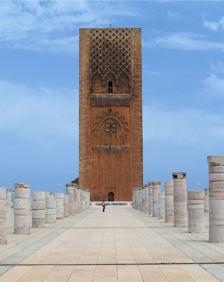
Building: Hassan Tower
Country: Morocco
Year built: 1199
Historic monument in Rabat, Morocco Hassan Tower Native name صومعة حسان ( Arabic ) Location Rabat, Morocco Coordinates 34°01′26.98″N 6°49′22.17″W / 34.0241611°N 6.8228250°W / 34.0241611; -6.8228250 Built 1191-1199 CE Architectural style(s) Moorish ( Almohad ) Hassan Tower or Tour Hassan ( Arabic : صومعة حسان ; is the minaret of an incomplete mosque in Rabat , Morocco . It was commissioned by Abu Yusuf Yaqub al-Mansur , the third caliph of the Almohad Caliphate , near the end of the 12th century. The tower was intended to be the largest minaret in the world, and the mosque, if completed, would have been the largest in the western Muslim world . When al-Mansur died in 1199, construction on the mosque stopped. The minaret was left standing at a height of 44 meters. The rest of the mosque was also left incomplete, with only the beginnings of several walls and 348 columns being constructed. The tower, along with the remains of the mosque and the modern Mausoleum of Mohammed V , forms an important historical and tourist complex in Rabat. Name Although the tower and the mosque were commissioned by Abu Yusuf Yaqub al-Mansur , the monument is known as the "Hassan" Tower or the al-Hassan Mosque. How the monument came to be given this name is unknown, although the name's use is attested as early as the 13th century. One suggestion is that it may have been the architect's name, but this is not substantiated. History The ruins of the Hassan Tower and mosque in 1916 The patron who constructed the Hassan Tower is Yaqub al-Mansur, ruler of the Almohad Caliphate , a Berber Muslim empire in the Maghreb and Iberia . Al-Mansur had made the decision to construct a new fortified imperial capital, called al-Mahdiyya or Ribat al-Fath , on the site of what is now the medina (old city) of Rabat, with new walls extending over a vast area beyond the old Kasbah . This project also included the construction of an enormous mosque for this capital, of which the Hassan Tower was to be the minaret . Construction of the mosque began in 1191, though the year 1195 is sometimes also cited due to historical reports by Mármol claiming that the creation of Ribat al-Fath was intended to commemorate al-Mansur's victory at the Battle of Alarcos . (The name Ribat al-Fath , at any rate, is believed to have been chosen after this victory. ) The tower, like the Giralda of Seville in Al Andalus (modern day Spain ), was modeled on the minaret of the Koutoubia Mosque in Marrakesh , but also drew influence from the ancient Egyptian Lighthouse of Alexandria for its height and method of ascendancy, a series of ramps. Yaqub al-Mansur conducted other works in Rabat, most notably the construction of new city walls and gates and additions to the Kasbah of the Udayas . Despite all this work and expense, the Almohad capital remained at Marrakesh and was never actually moved to Rabat. After Yaqub al-Mansur's death in 1199 the mosque and the new capital remained unfinished and his successors lacked the resources or the will to finish it. The structure was left with only the beginnings of its walls and 348 columns. While there is evidence that some tiled roofing had been added to the mosque before it was abandoned, almost all materials that could be carried away were eventually stripped from the site for reuse in construction elsewhere. In addition to being incomplete, the mosque sustained some damage in the 1755 Lisbon earthquake . In the 20th century colonial French and Moroccan archeologists excavated the site and carefully reconstructed what was left. In the 1960s the site of mosque's ruins was transformed to accommodate the construction of the Mausoleum of Mohammed V at its southeastern corner, alongside a modern mosque and another pavilion which occupy the rest of the southern side of the complex. The modern mausoleum and mosque were designed by Vietnamese architect Cong Vo Toan and completed in 1971. The tower and the site of the mosque was added to the UNESCO World Heritage Tentative List on July 1, 1995, in the Cultural category. It was granted World Heritage Status in 2012 as part of the larger site encompassing historic Rabat. Design The mosque Floor plan of al-Mansur's mosque (with the minaret tower at the top) The mosque is strategically placed on the high south bank of the Bu Regreg river to provide an imposing spectacle visible for miles around. Since the area surrounding was suburban at the time of construction and lacked the population to regularly fill the mosque, historians have been led to believe that it was meant to serve the Almohad troops who gathered here before setting off on campaigns and possibly even to serve double-duty as both a place of worship and as a fortress. The mosque's total dimensions were enormous for the time: 183 by 139 meters (600 by 456 ft). If completed, it would have been the largest mosque in the western part of the Islamic world, larger even than the Great Mosque of Cordoba . The mosque's perimeter was further enclosed by another wall that stood about 50 meters distant from the mosque itself on all sides except on the northern side where it stood over 100 meters distant. Present-day remains of the walls and columns of the unfinished mosque The walls of the mosque were made of lime concrete on top of a rubble stone base. The interior of the mosque was in hypostyle format and was divided by rows of columns into 21 aisles running perpendicular to the qibla wall (the southern/southeastern wall in the direction of prayer). The most central aisle and the two aisles along the far sides were wider than the others. Notably, the mosque was given cylindrical stone columns rather than the brick piers more commonly seen in Almohad architecture. These columns were to be formed from drums of differing height, an idea that, while innovative at the time, slowed construction significantly and contributed to the mosque's unfinished state. Scholar Christian Ewert has speculated that since the new capital and its mosque were intended as a staging area for troops going to Al-Andalus, some of the motivation for this unusual design feature may have been a desire to evoke the columns of the Great Mosque of Cordoba, the most celebrated mosque in Al-Andalus. The plan originally included three small inner courtyards, one in the back, parallel to the qibla wall, and the other two on either side of the prayer hall, allowing daylight and fresh air to flow in through the arcades . This was another unusual feature, as most mosques had only one main courtyard, but the motivation for this design was likely due to the mosque's size and the need to bring more light into its unprecedently large interior. The tower (minaret) The tower today The tower is made of sandstone which has progressively turned a red ochre colour over the centuries. It has a square floor plan like other minarets in the region, measuring 16 meters per side. The current structure is 44 m (144 ft) tall but its intended height – based on knowledge of the regular proportions of other Almohad minarets – was at least 64 m (210 ft), possibly 80 m (260 ft) to the top of its second tier (the smaller lantern tower usually topping minarets) and finial . This would have made it slightly taller than the original Giralda in Seville. Instead of stairs, the tower is ascended by ramps, which would have allowed the muezzin to ride a horse to the top to issue the call to prayer. At the center of each of the six floors would have been a vaulted chamber surrounded by the ramps and lit by the horseshoe-shaped windows set into the sides of the tower. Its exterior is decorated with panels of sebka patterning as well as engaged columns and capitals carved from the same sandstone as the tower itself, although today it also retains one marble capital of Andalusi spolia . See also List of tallest structures built before the 20th century References